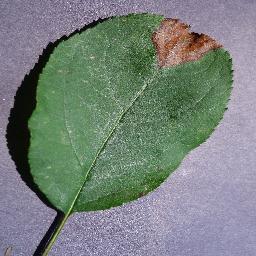
Label: Apple___Black_rot